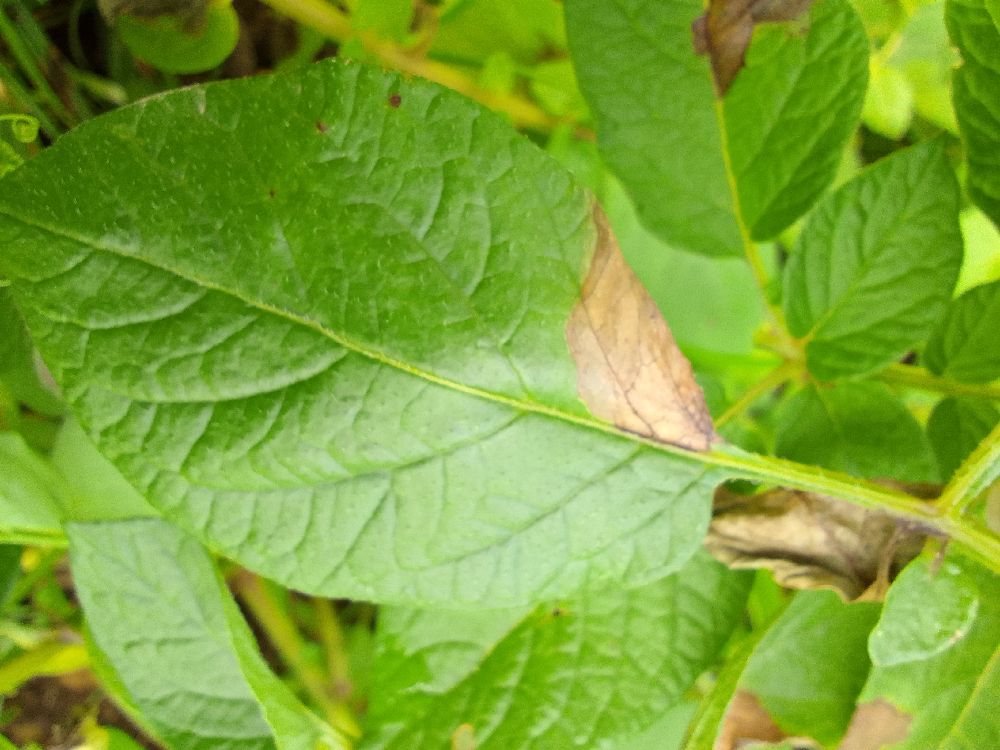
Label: Late blight